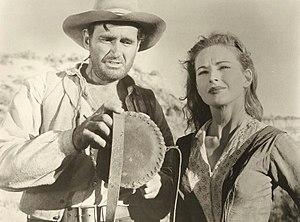
Leslie Irving Morrow — né le 13 janvier 1907 à New York, mort le 26 décembre 1993 à Los Angeles — est un acteur américain, connu comme Jeff Morrow.
Michael Luciano — né le 2 mai 1909 à McAdoo, mort le 15 septembre 1992 à Los Angeles — est un monteur américain, membre de l'ACE.